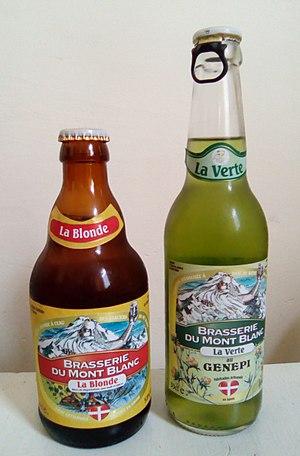
Bières de la brasserie du Mont Blanc
La Brasserie Distillerie du Mont-Blanc est une brasserie savoyarde fondée par Sylvain Chiron en 1999.